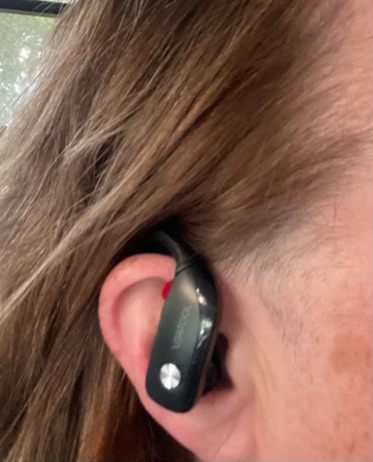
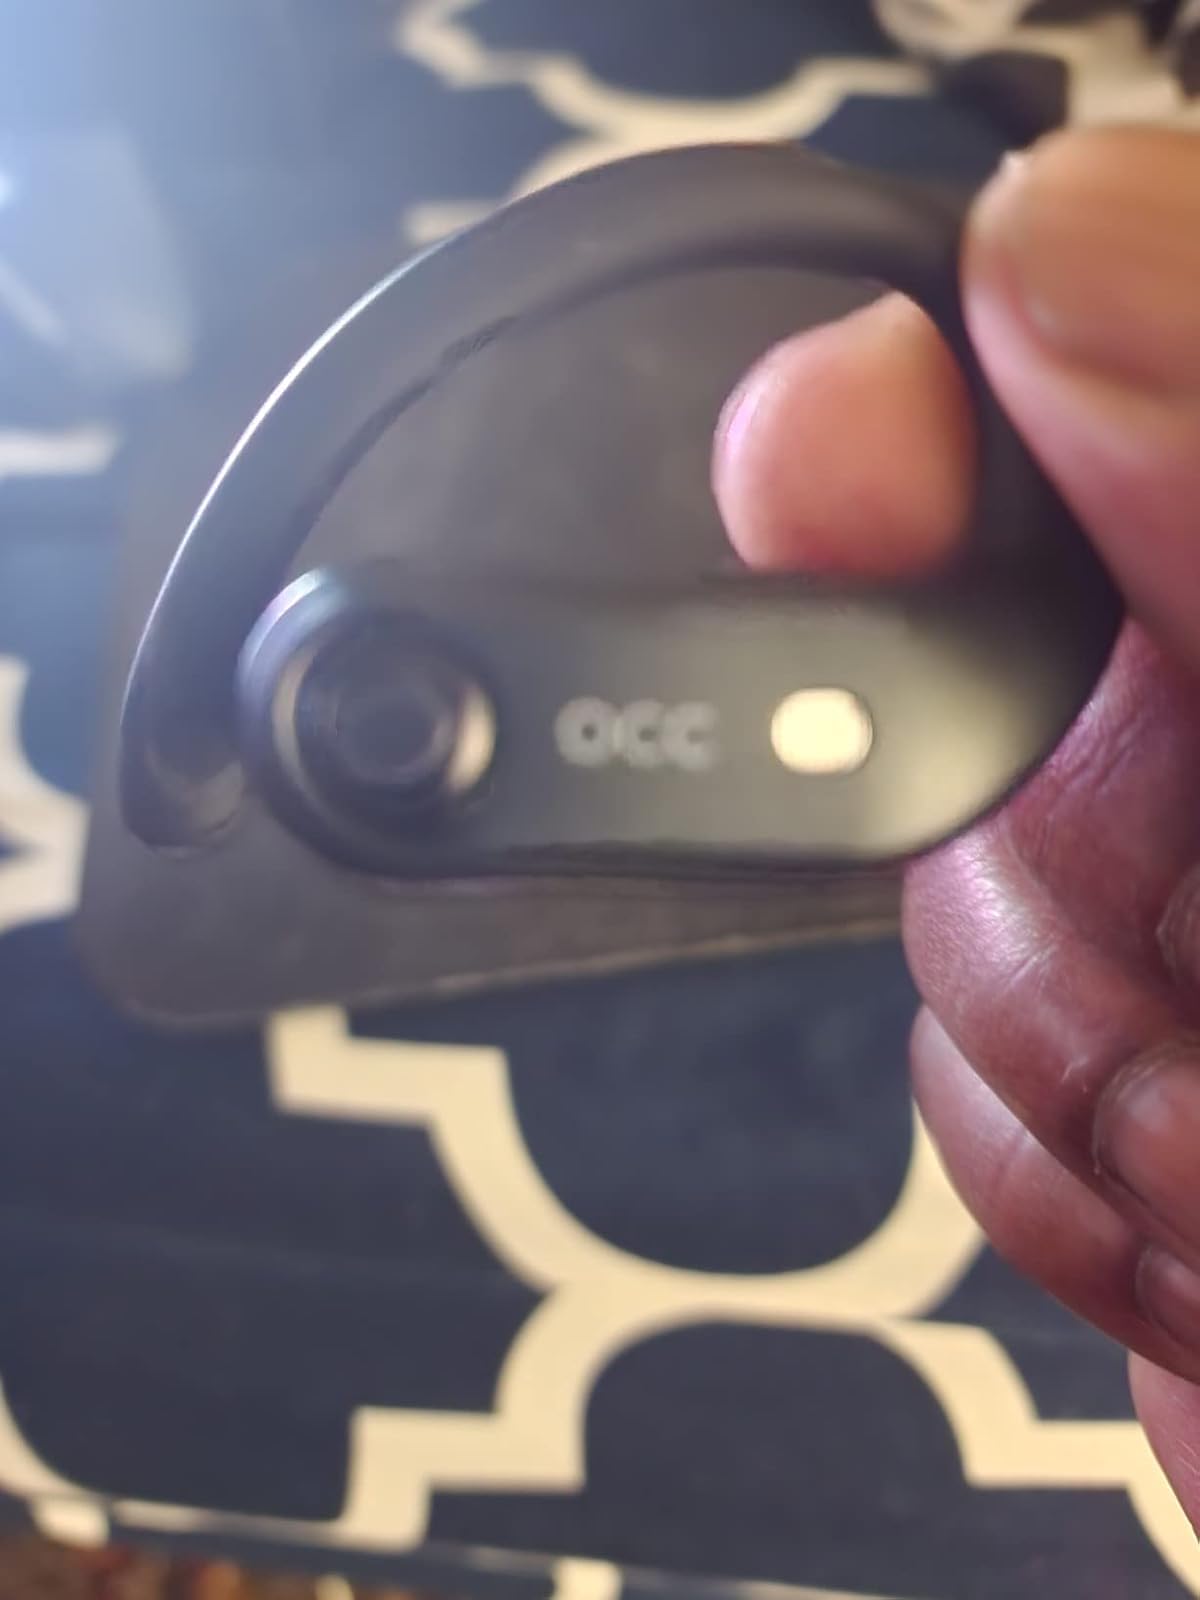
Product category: earbuds
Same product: no